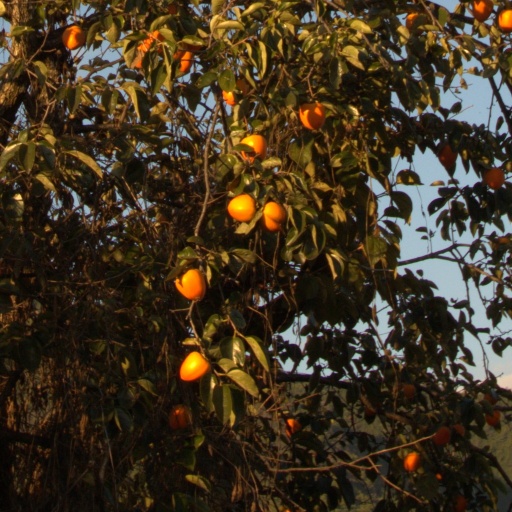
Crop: grape